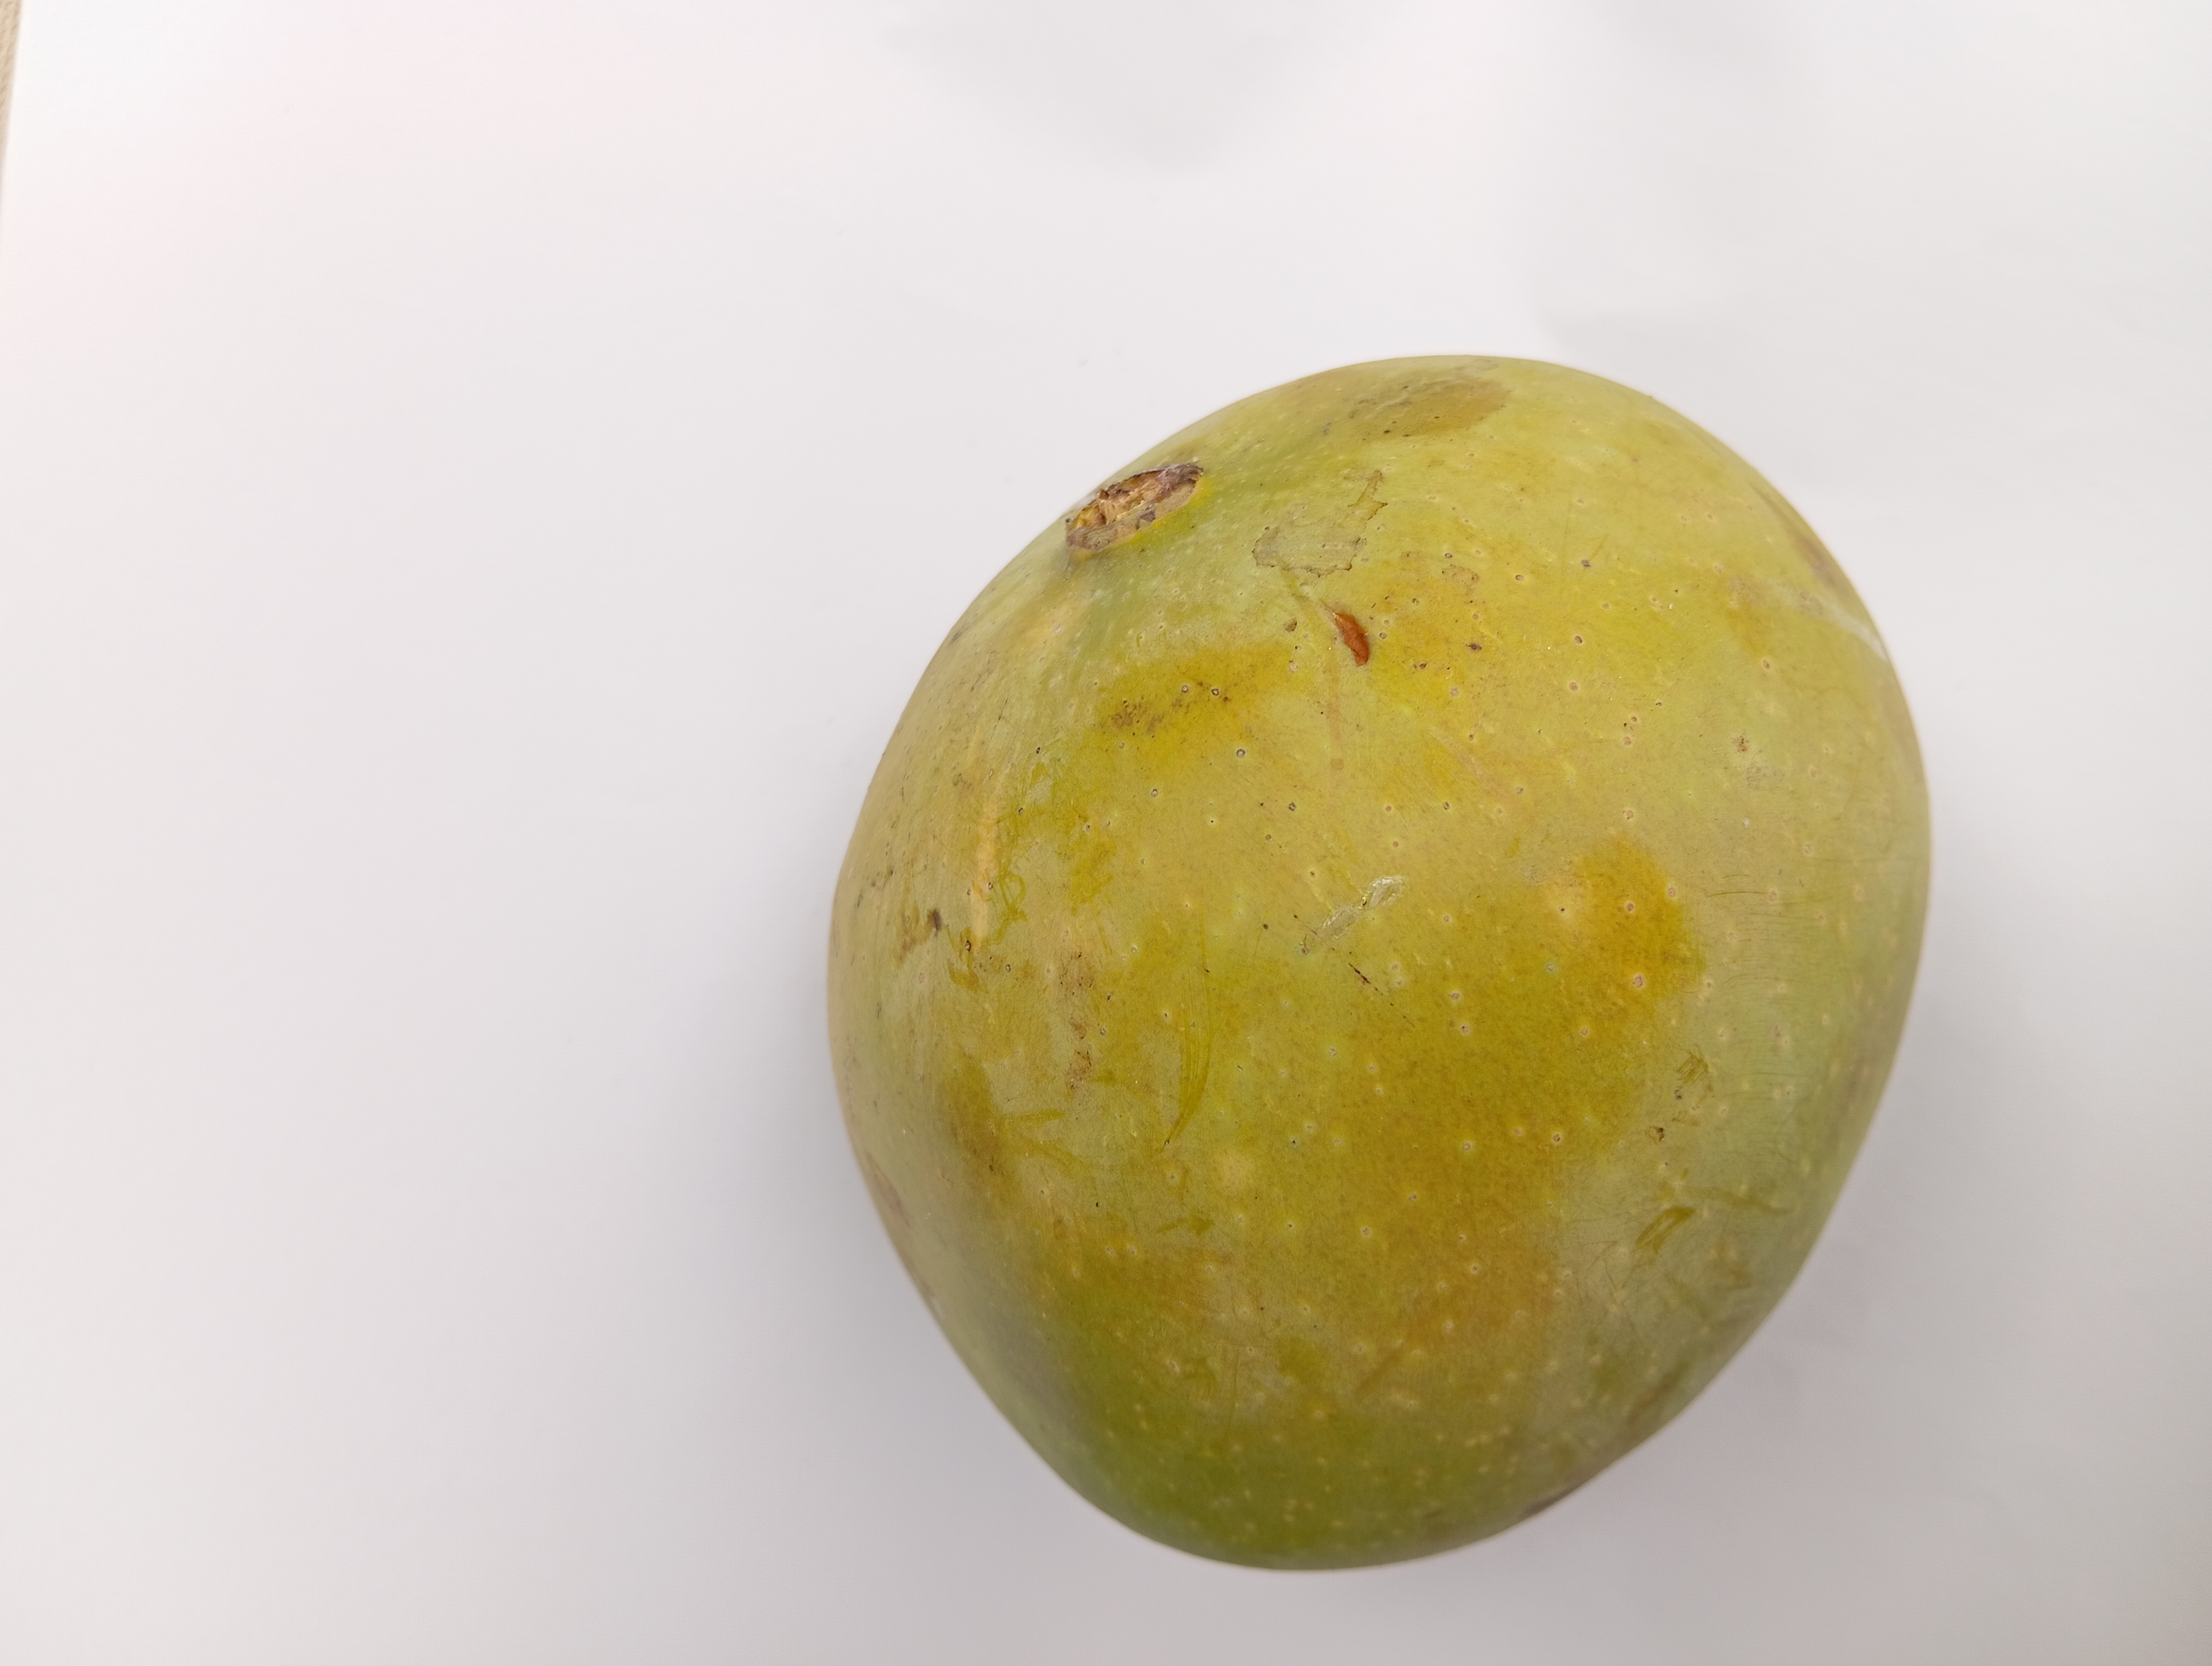
Mango variety: GobindoBhog